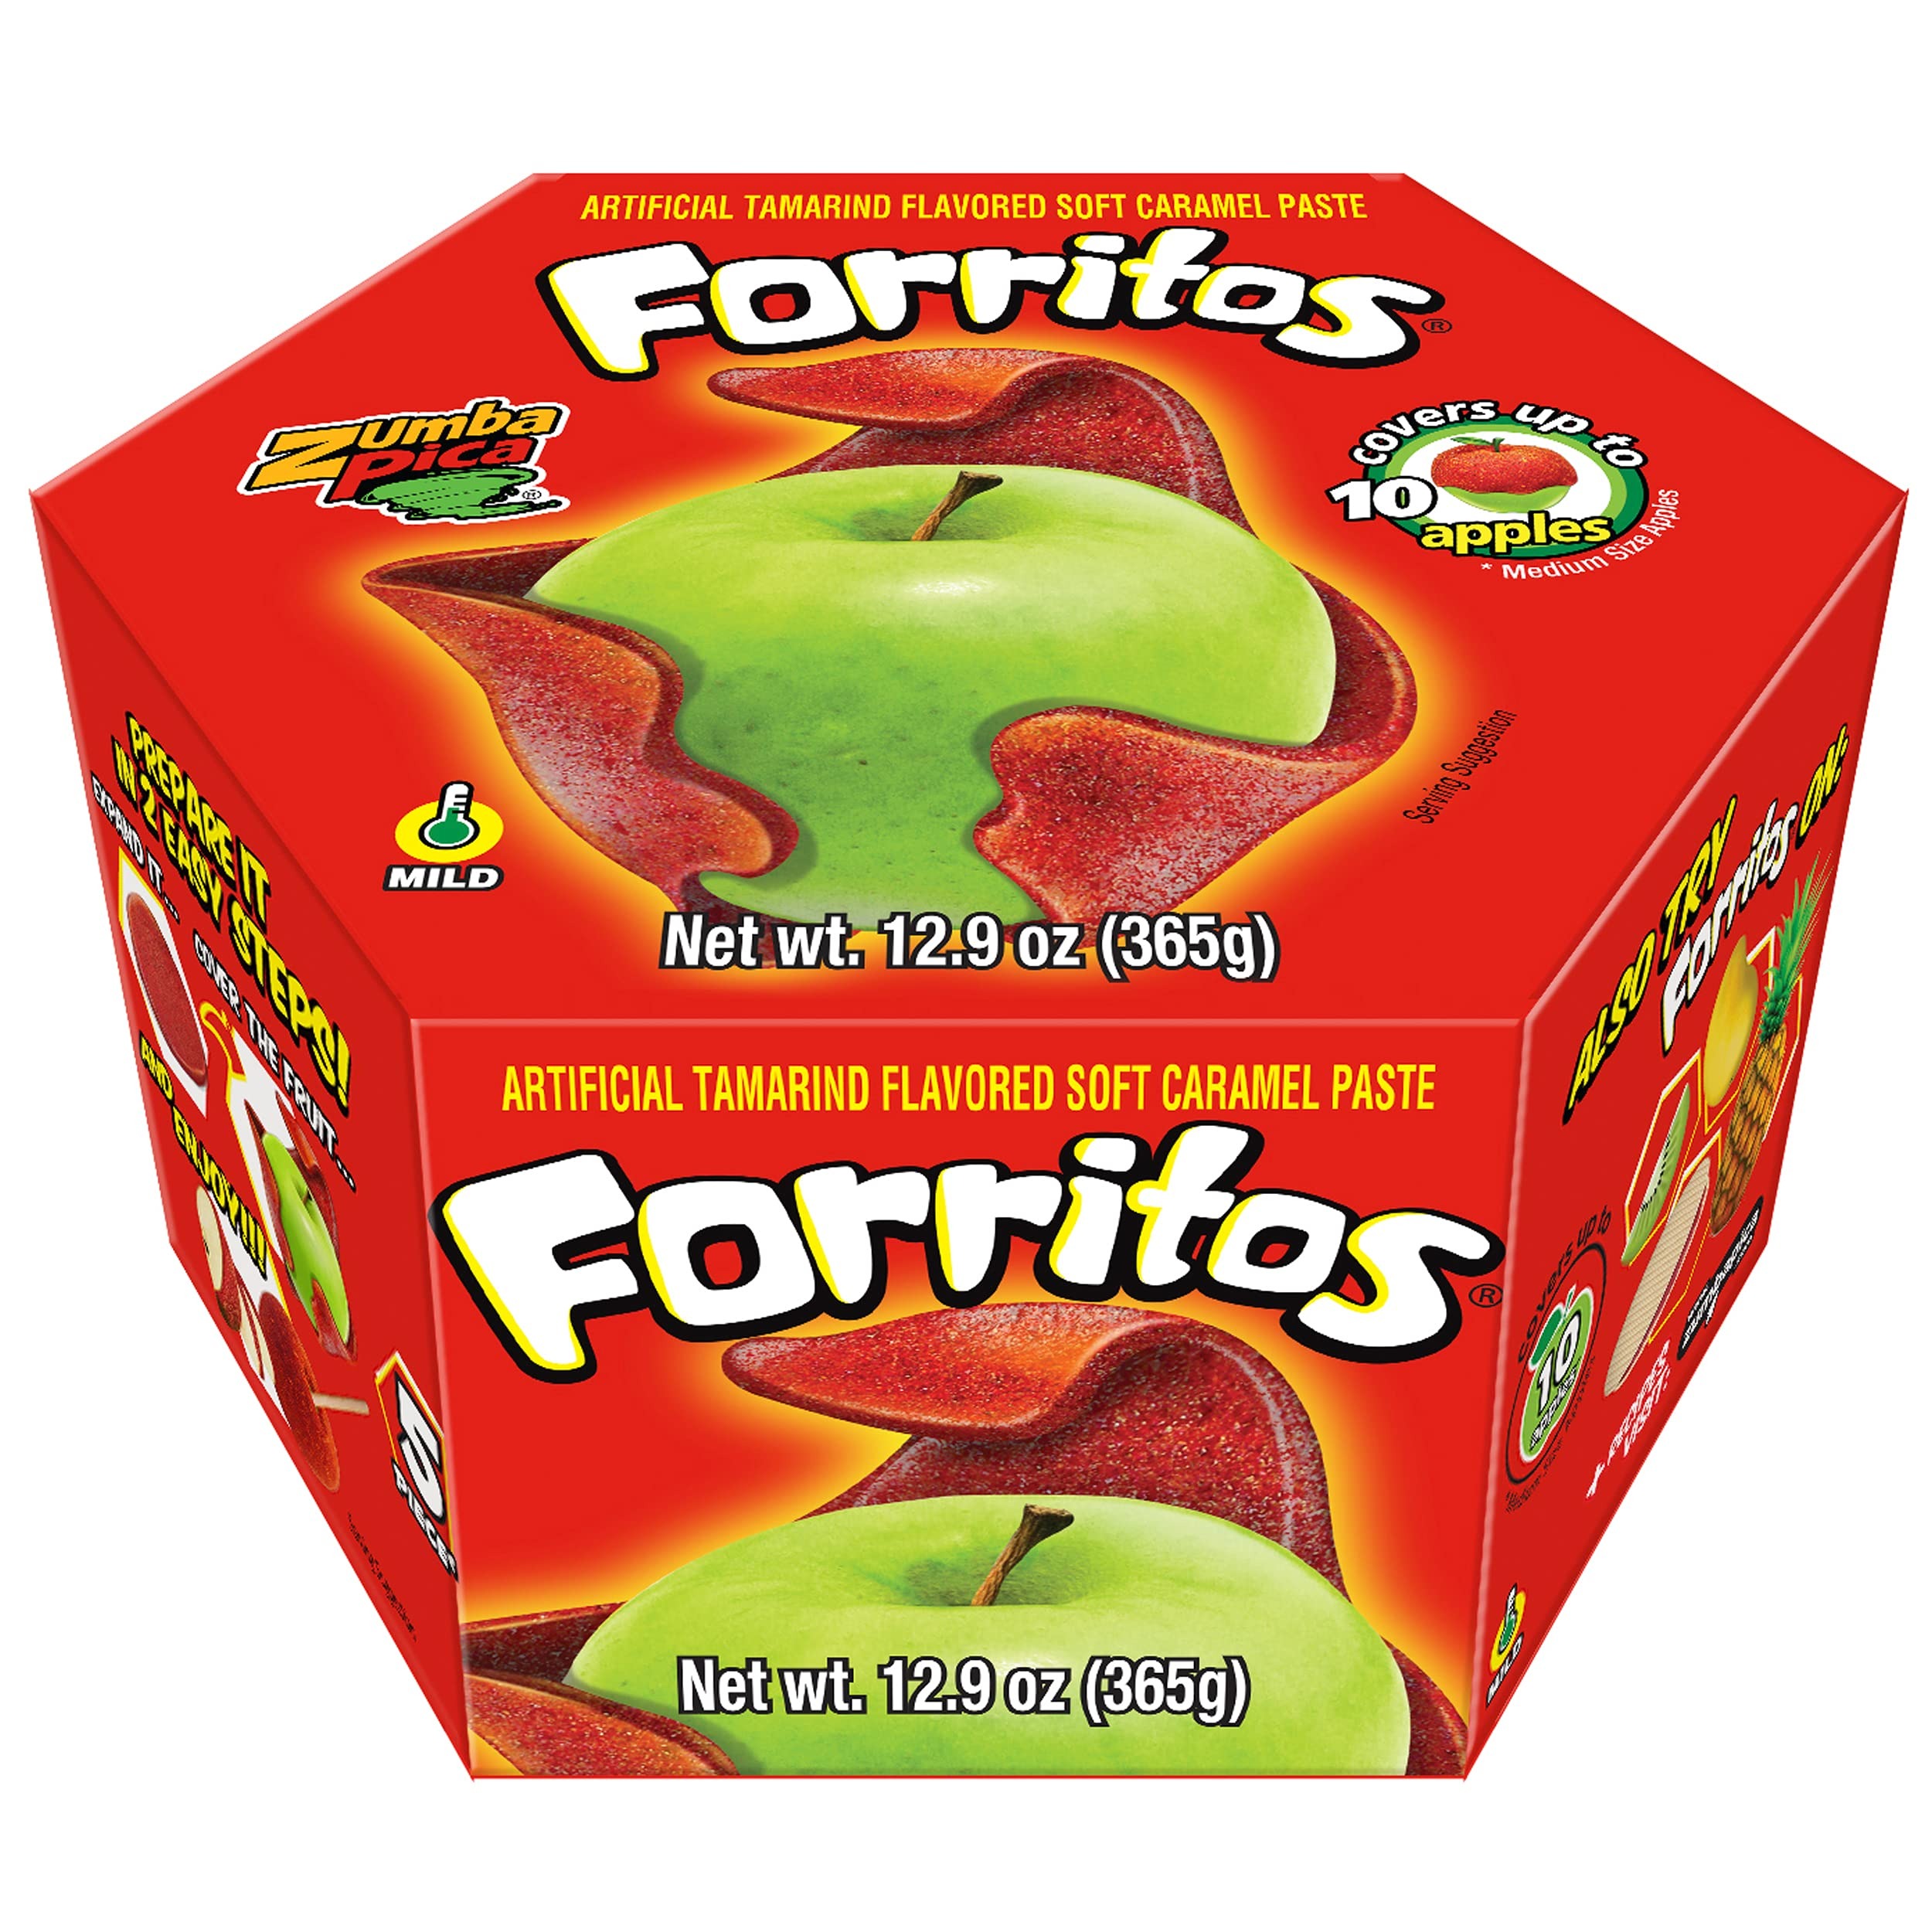
Item Name: Zumba Pica Forritos - Tamarind Flavor Soft Caramel Paste for Apples - Tamarind Paste to Cover Apples - Tamarindo Mexican Candy - Caramel Apple Wraps - Forritos Tamarindo para Manzanas (5 Count)
Bullet Point 1: Zumba Pica Forritos: Our Forritos tamarindo paste come individually wrapped for extra and extended freshness making them perfect for all your covering needs. Cover 5 regular size apples with a thick cover or up to 10 medium or smaller size apples with thinner cover.
Bullet Point 2: Delicious Tamarind Apple Wraps: Our tamarindo forritos have a perfect blend between sweet, salty, spicy, and tangy. You will love the freshness, softness and delicious flavor of this tamarind mexican candy.
Bullet Point 3: Easy to Spread and Cover: Use Forritos to make hot and sour apple lollipops, strawberries, gummies or chocolates without any struggle. Simply mold and spread uniformly across with this candy apple kit.
Bullet Point 4: Great for Parties, Appetizers and Dessert Tables: Present one-of-a-kind creations with this tamarindo candy that will make your parties and dessert tables look fancy, gorgeous and delectable.
Bullet Point 5: Con Forritos para Manzanas de Zumba Pica disfruta tus botanas y snacks de manera unica y especial en tu proxima fiesta o reunion. Con este dulce de tamarindo le daras sabor a tu creaciones. Su presentacion de empaque individual le dara una larga vida y frescura a este delicioso tamarindo.
Value: 12.8
Unit: Ounce

Price: 12.99